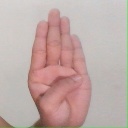
अक्षर: ब